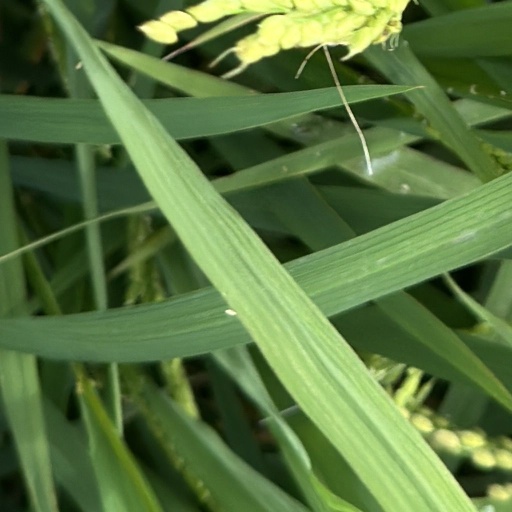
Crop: rice